American craft

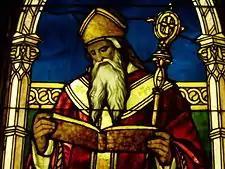
Window of St. Augustine; by Louis Comfort Tiffany, now in the Lightner Museum, St. Augustine, Florida

In the early nineteenth century it became popular for rural Americans of modest means to take the decoration of their homes and furniture into their own hands. The artist Rufus Porter was an early proponent of the American craft movement. In 1825 he published "A Select Collection of Valuable and Curious Arts, and Interesting Experiments Which are Well Explained, and Warranted Genuine, and May be Prepared, Safely and at Little Expense", which is a book of instructions for domestic decorative arts, including wall, floor, and furniture painting.